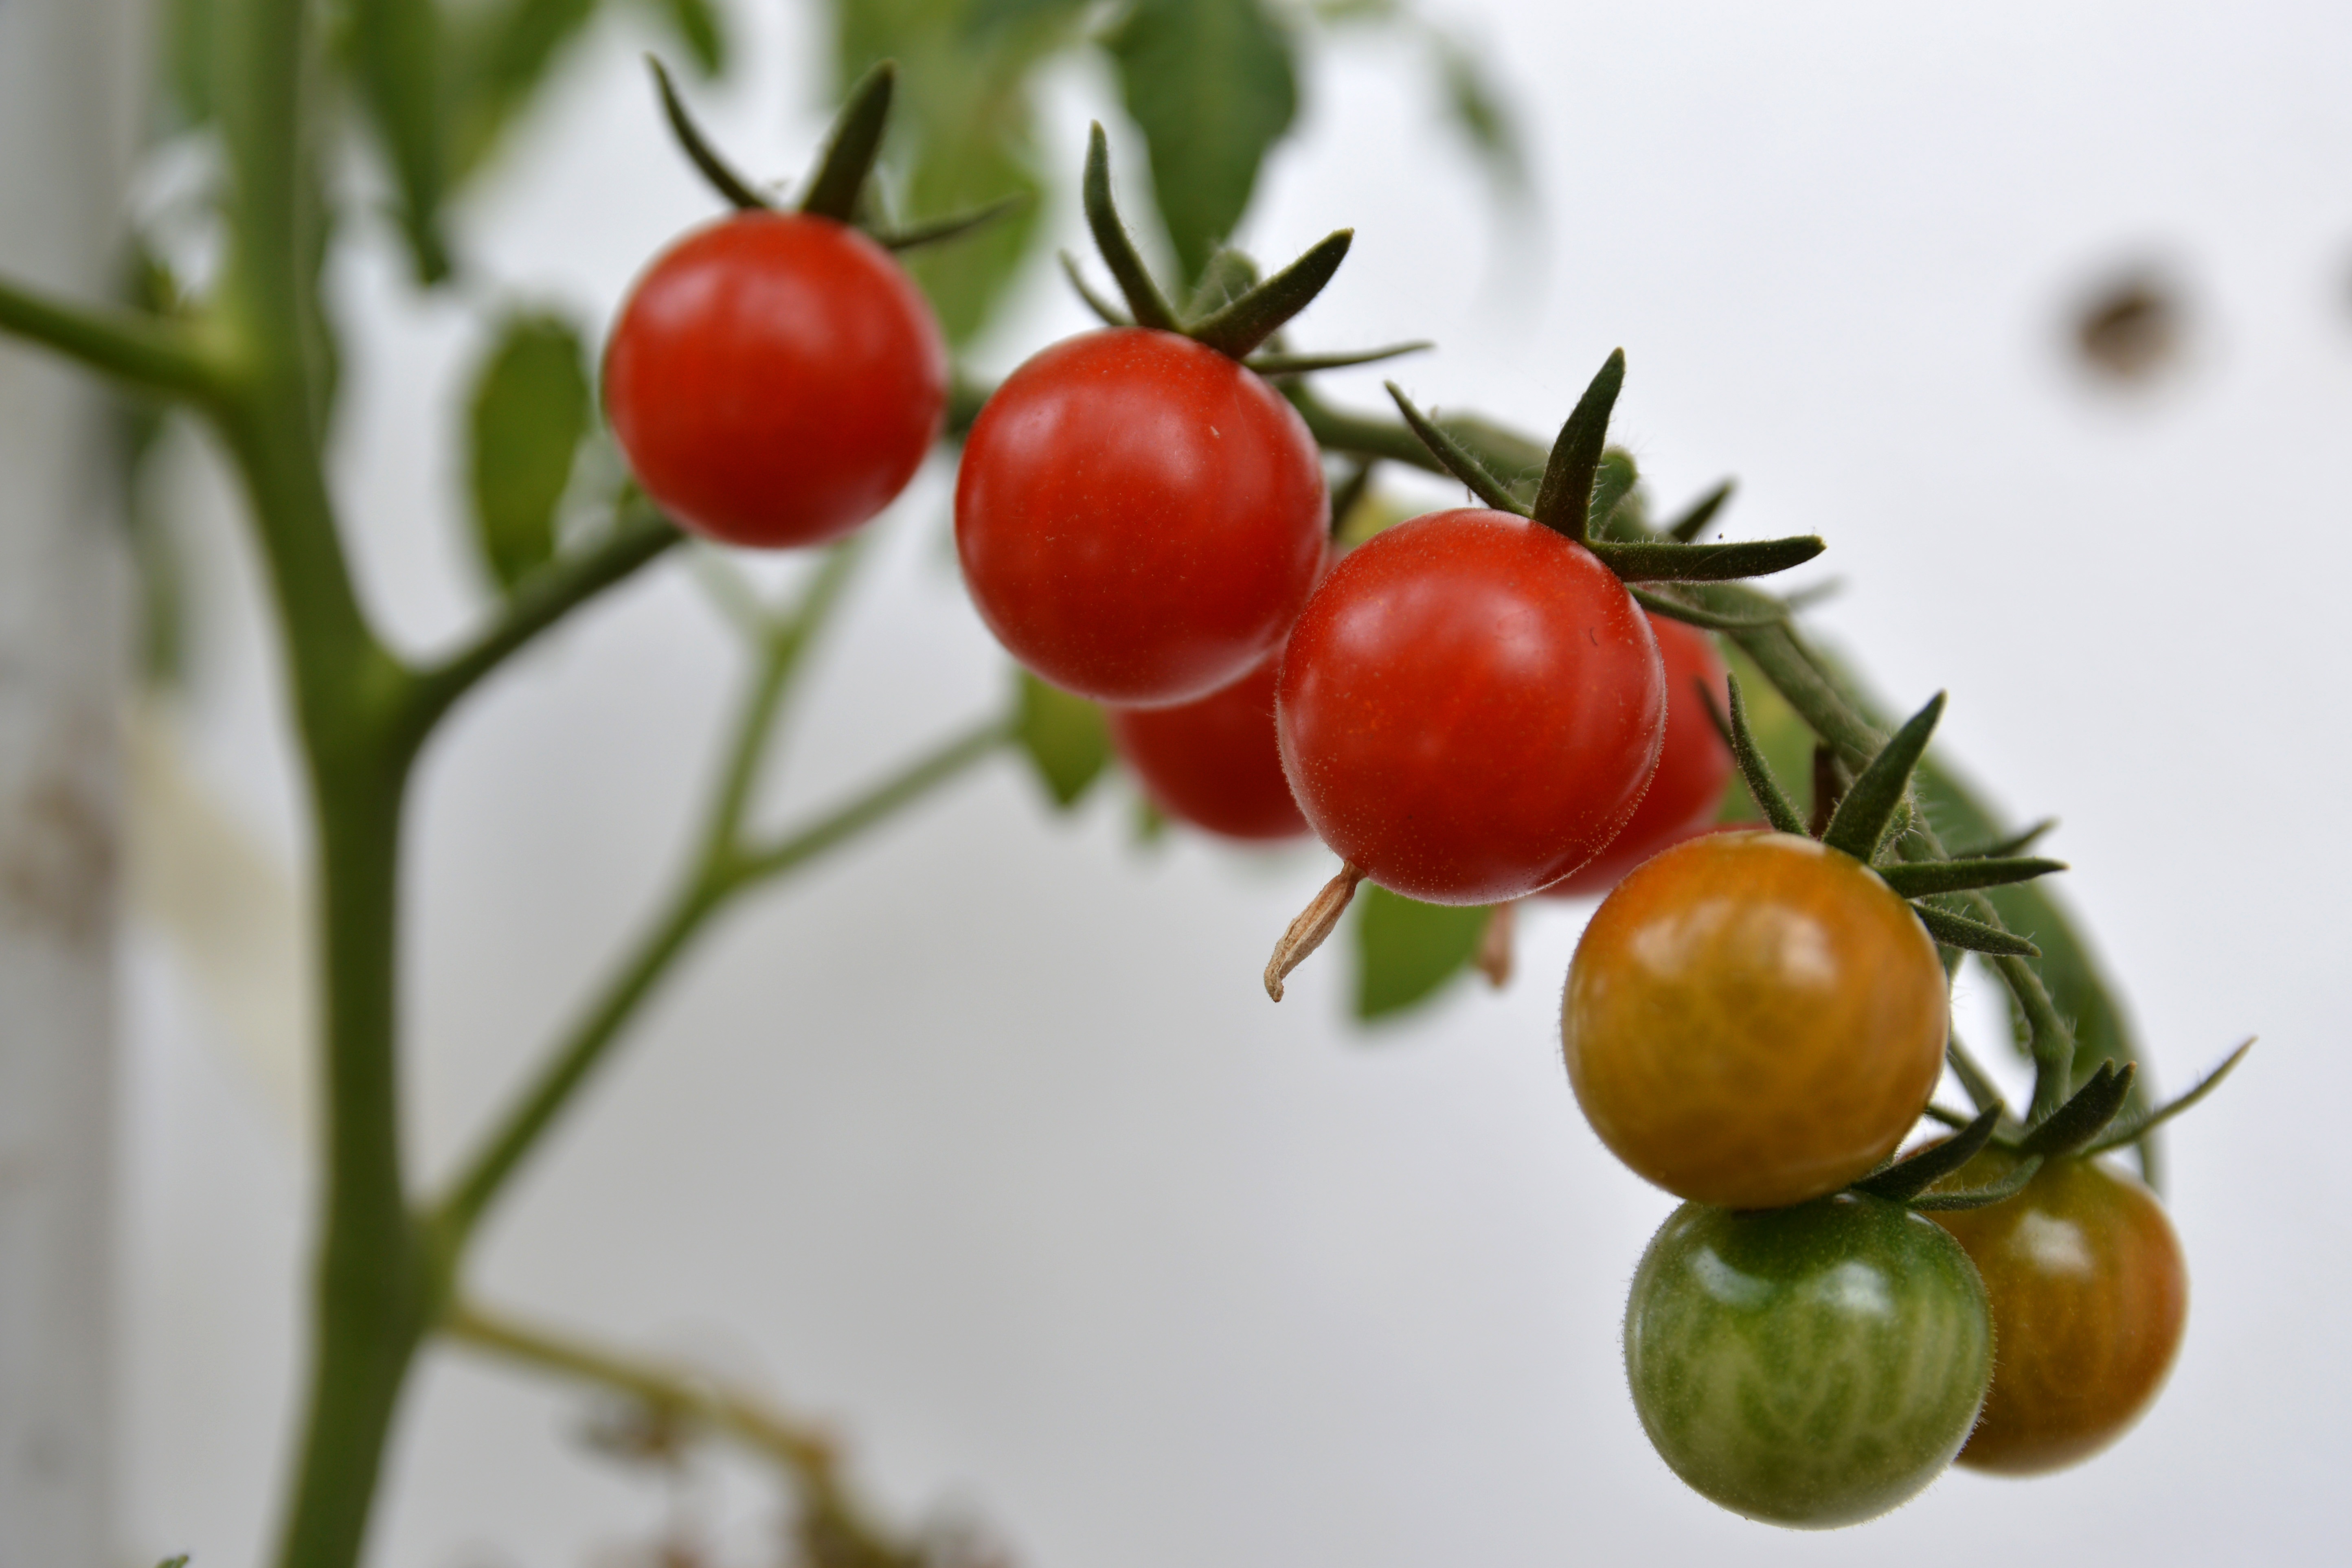
nature, branch, plant, fruit, flower, food, red, ingredient, produce, vegetable, natural, agriculture, healthy, tomato, seasonal, cherry, organic, rose hip, flowering plant, acerola, malpighia, land plant, potato and tomato genus